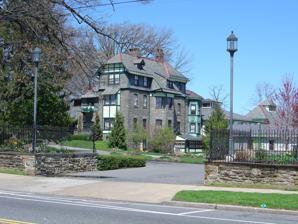
Building: Knowlton Mansion
Country: United States of America
Year built: 1881
Historic house in Pennsylvania, United States United States historic place Knowlton Mansion U.S. National Register of Historic Places Pennsylvania state historical marker Show map of Philadelphia Show map of Pennsylvania Show map of the United States Location Rhawn Street and Verree Road Philadelphia , Pennsylvania , United States Coordinates 40°4′23″N 75°4′28″W / 40.07306°N 75.07444°W / 40.07306; -75.07444 Area 13 acres (5.3 ha) Built 1881 Architect Frank Furness Architectural style Gothic Revival NRHP reference No. 74001803 Significant dates Added to NRHP October 1, 1974 Designated PHMC November 12, 1994 Knowlton Mansion , also known as the Rhawn Residence , is an historic mansion that is located in the Fox Chase neighborhood of Philadelphia , Pennsylvania , United States . The mansion was listed on the National Register of Historic Places in 1974. History and architectural features The three-story mansion was designed in the Gothic Revival style by renowned nineteenth-century architect Frank Furness as a residence for William Rhawn , a successful Philadelphia banker. It was completed in 1881 and named after John Knowles, the great-grandfather of Rhawn's wife. It later served as the residence for Robert MacKay Green II, who was the son of Robert MacKay Green I, who invented ice cream soda in 1874. The mansion was listed on the National Register of Historic Places in 1974. Today, it serves as the home to Conroy Catering. The first fundraiser held at Knowlton by Conroy Catering was for former State Representative Chris Wogan in December 1997. See also Philadelphia portal King, Moses. Philadelphia and Notable Philadelphians . New York: Blanchard Press, Isaac H. Blanchard Co., 1901, p. 85. References